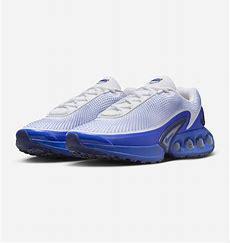
Brand: Nike
Model: Air Max DN